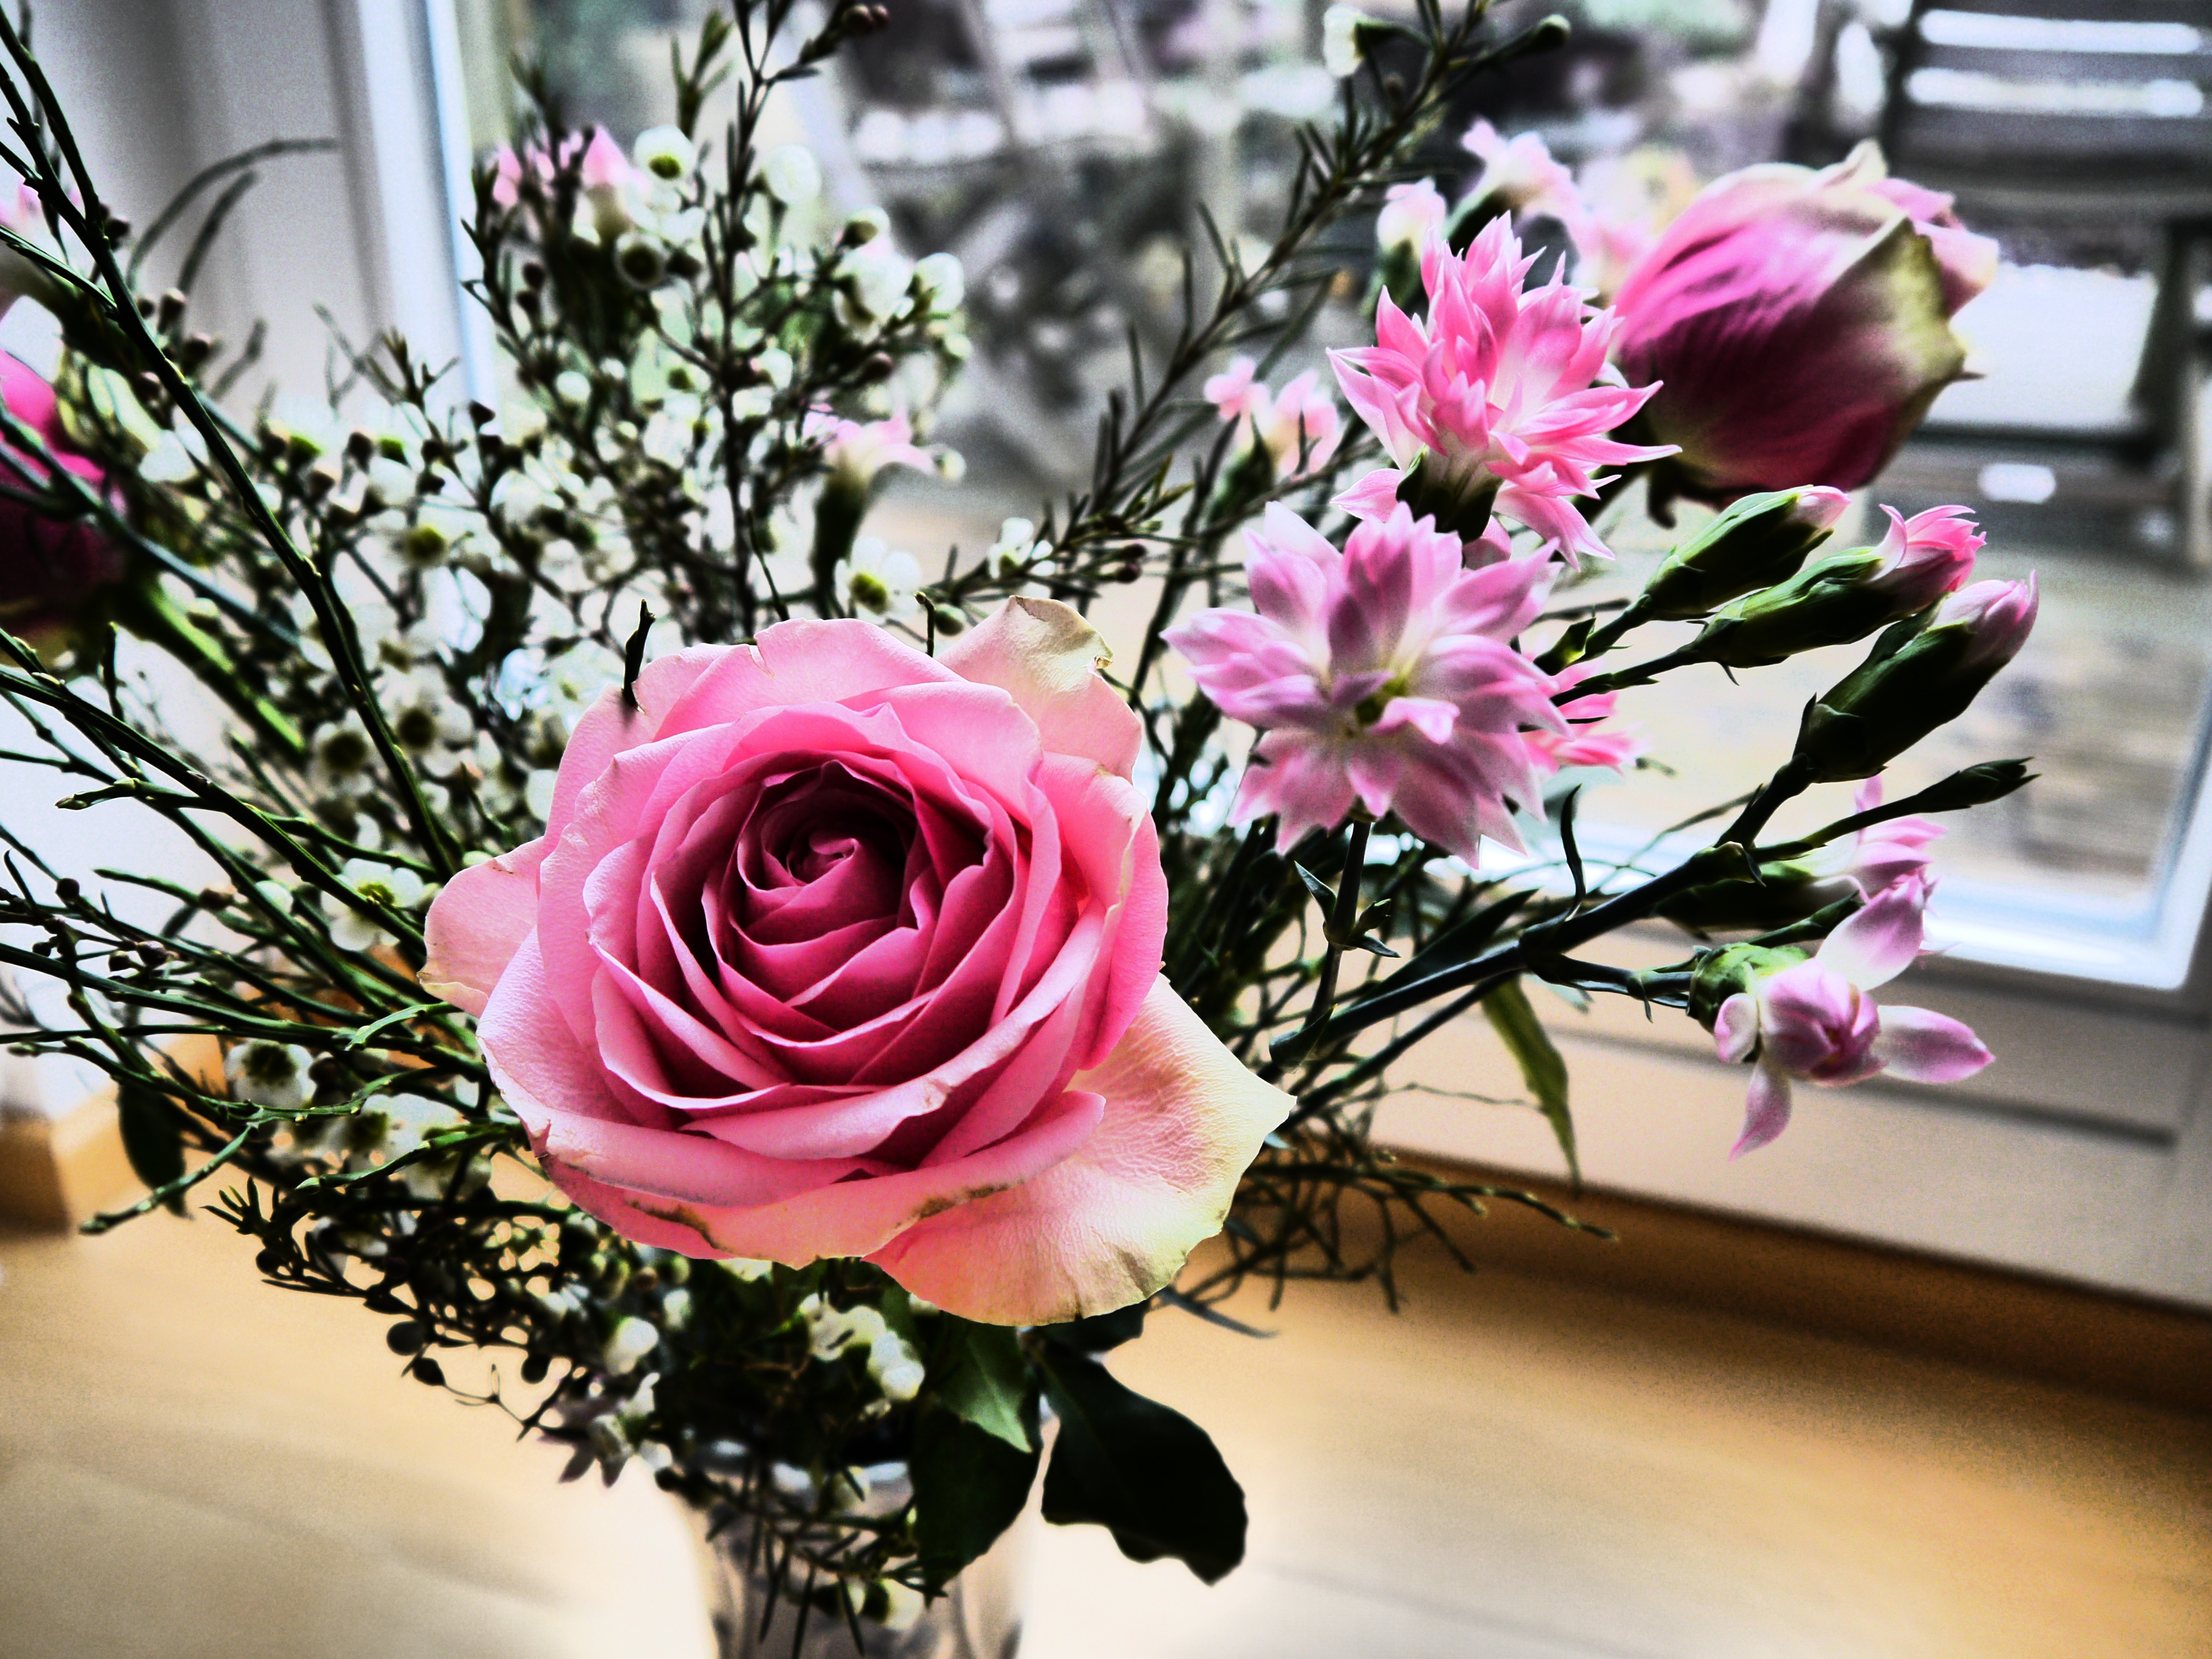
blossom, plant, flower, petal, rose, spring, pink, flora, art, floristry, retail, flowering plant, garden roses, rose family, flower bouquet, cut flowers, floral design, centrepiece, land plant, flower arranging